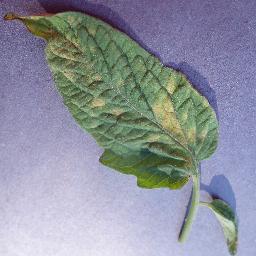
Label: Tomato___Leaf_Mold